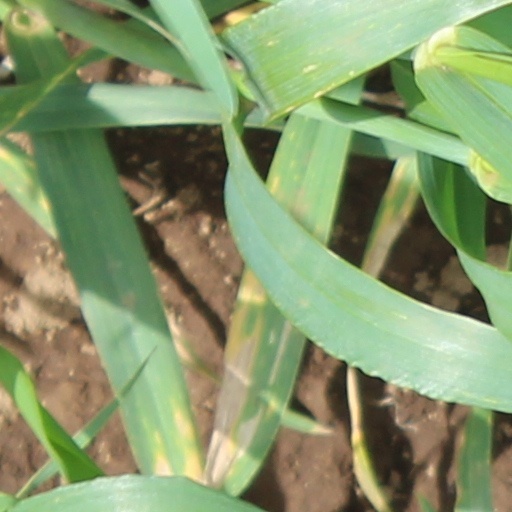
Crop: wheat